Air hockey

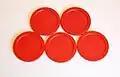
A group of five air hockey pucks

Air hockey pucks are discs made of Lexan polycarbonate resin. Standard USAA and AHPA-approved pucks are yellow, red, and green. In competitive play, a layer of thin white tape is placed on the face-up side. Air hockey pucks come in circles and other shapes (triangle, hexagon, octagon, or square).